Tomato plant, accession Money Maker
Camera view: vertical (180 deg); turntable rotation: 180 degrees
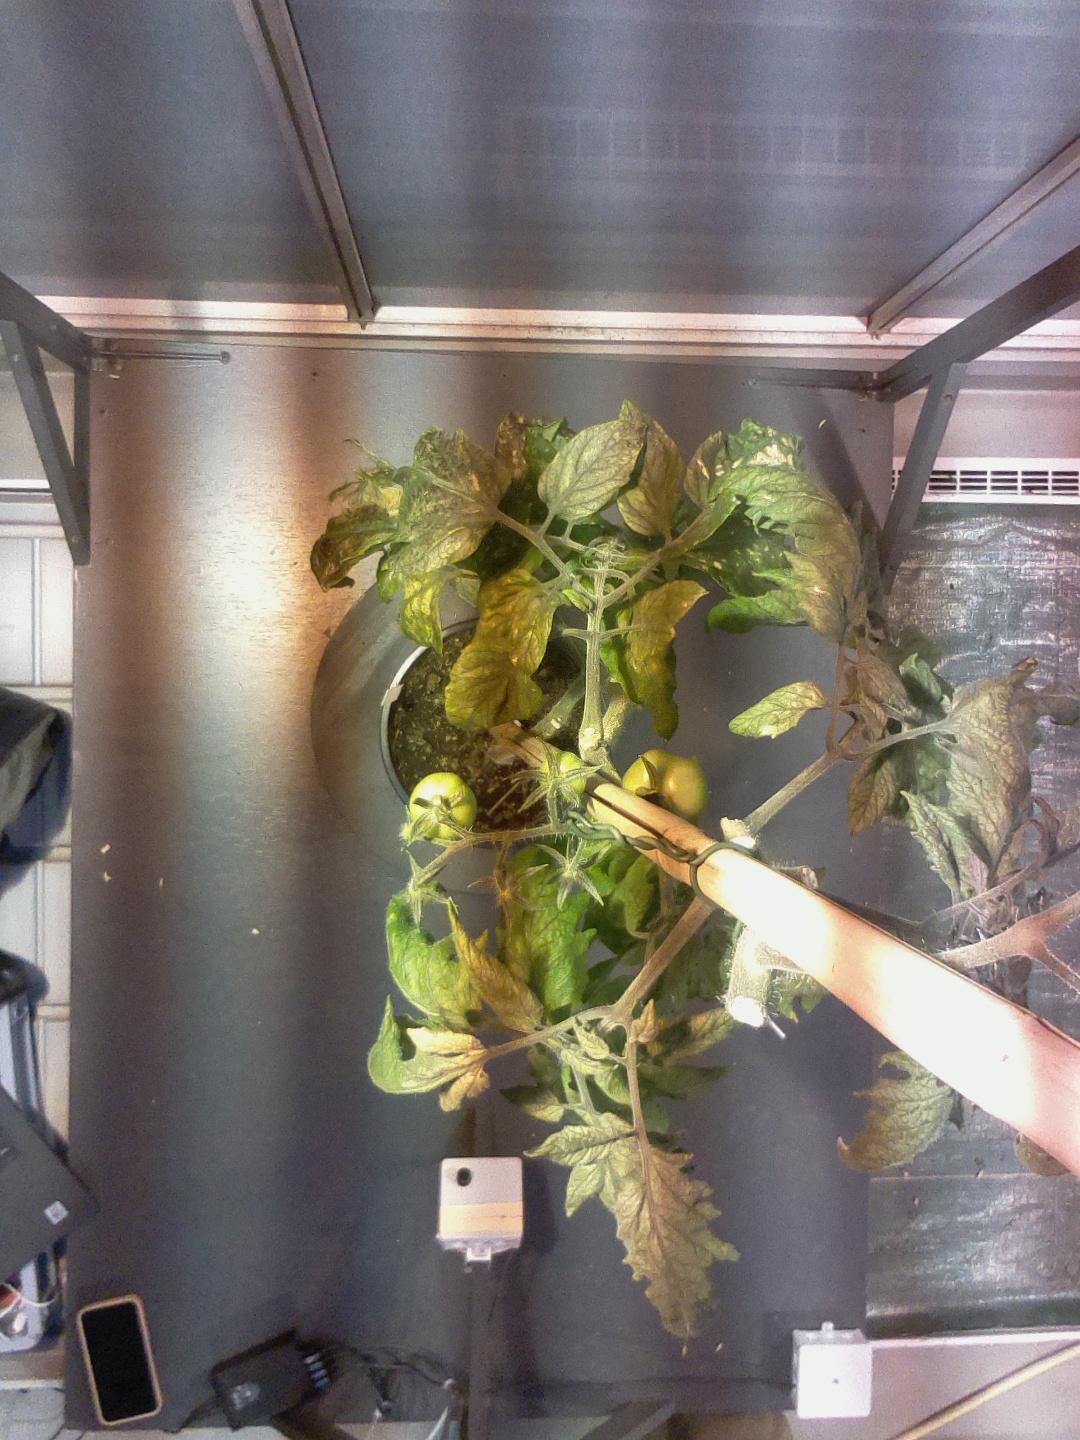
BBCH growth stage 75: 50%-60% of final fruit size